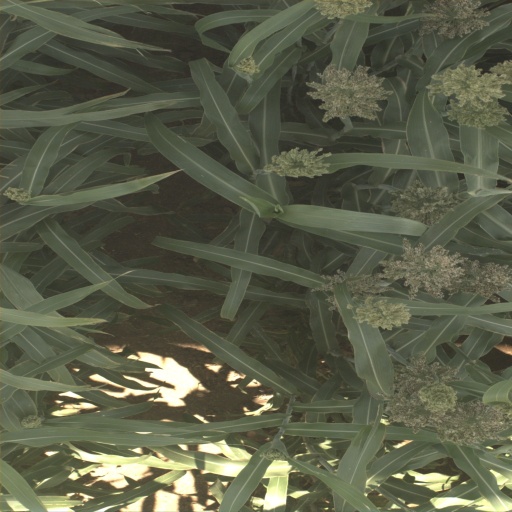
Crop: sorghum